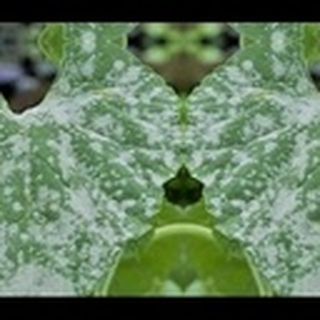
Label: cotton_powdery_mildew